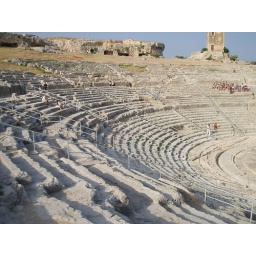
Southern Sicily in August, brilliant sunshine, clear blue skies and the sun-bleached limestone of the Anfiteatro in the Archaeological Park.